Queen's Park, London

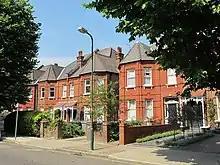
Victorian houses on Chevening Road in Queen's Park, built around 1899.

The houses around Queen's Park were erected over a number of years starting with the north side of Harvist Road of which the majority were completed by 1899. The west side of Chevening Road was also under construction in 1899 by local builders Bennet and Gimbrett to the design of G. A. Sexton. Many builders contributed to the estate which helped to generate the varied architectural character that can be seen on Kempe, Keslake and Chamberlayne Roads.